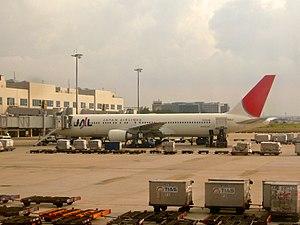
L'aéroport international Taiwan-Taoyuan est un aéroport basé à Taoyuan, ainsi que le principal aéroport qui dessert la ville de Taipei, capitale de Taïwan. Il s'agit de l'un des plus importants des trois aéroports internationaux de Taïwan.